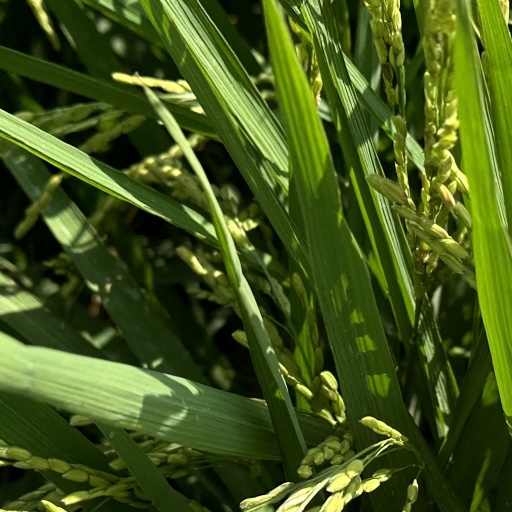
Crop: rice